Minoo Station

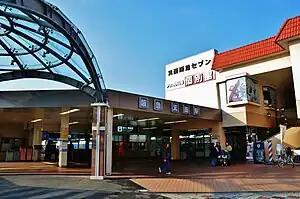
Minoo Station

is a passenger railway station located in the city of Minoh, Osaka Prefecture, Japan. It is operated by the private transportation company Hankyu Railway.